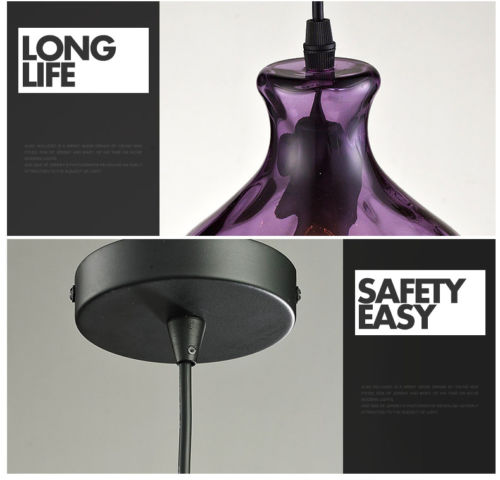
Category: lamp